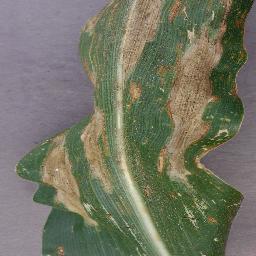
Label: Corn___Northern_Leaf_Blight